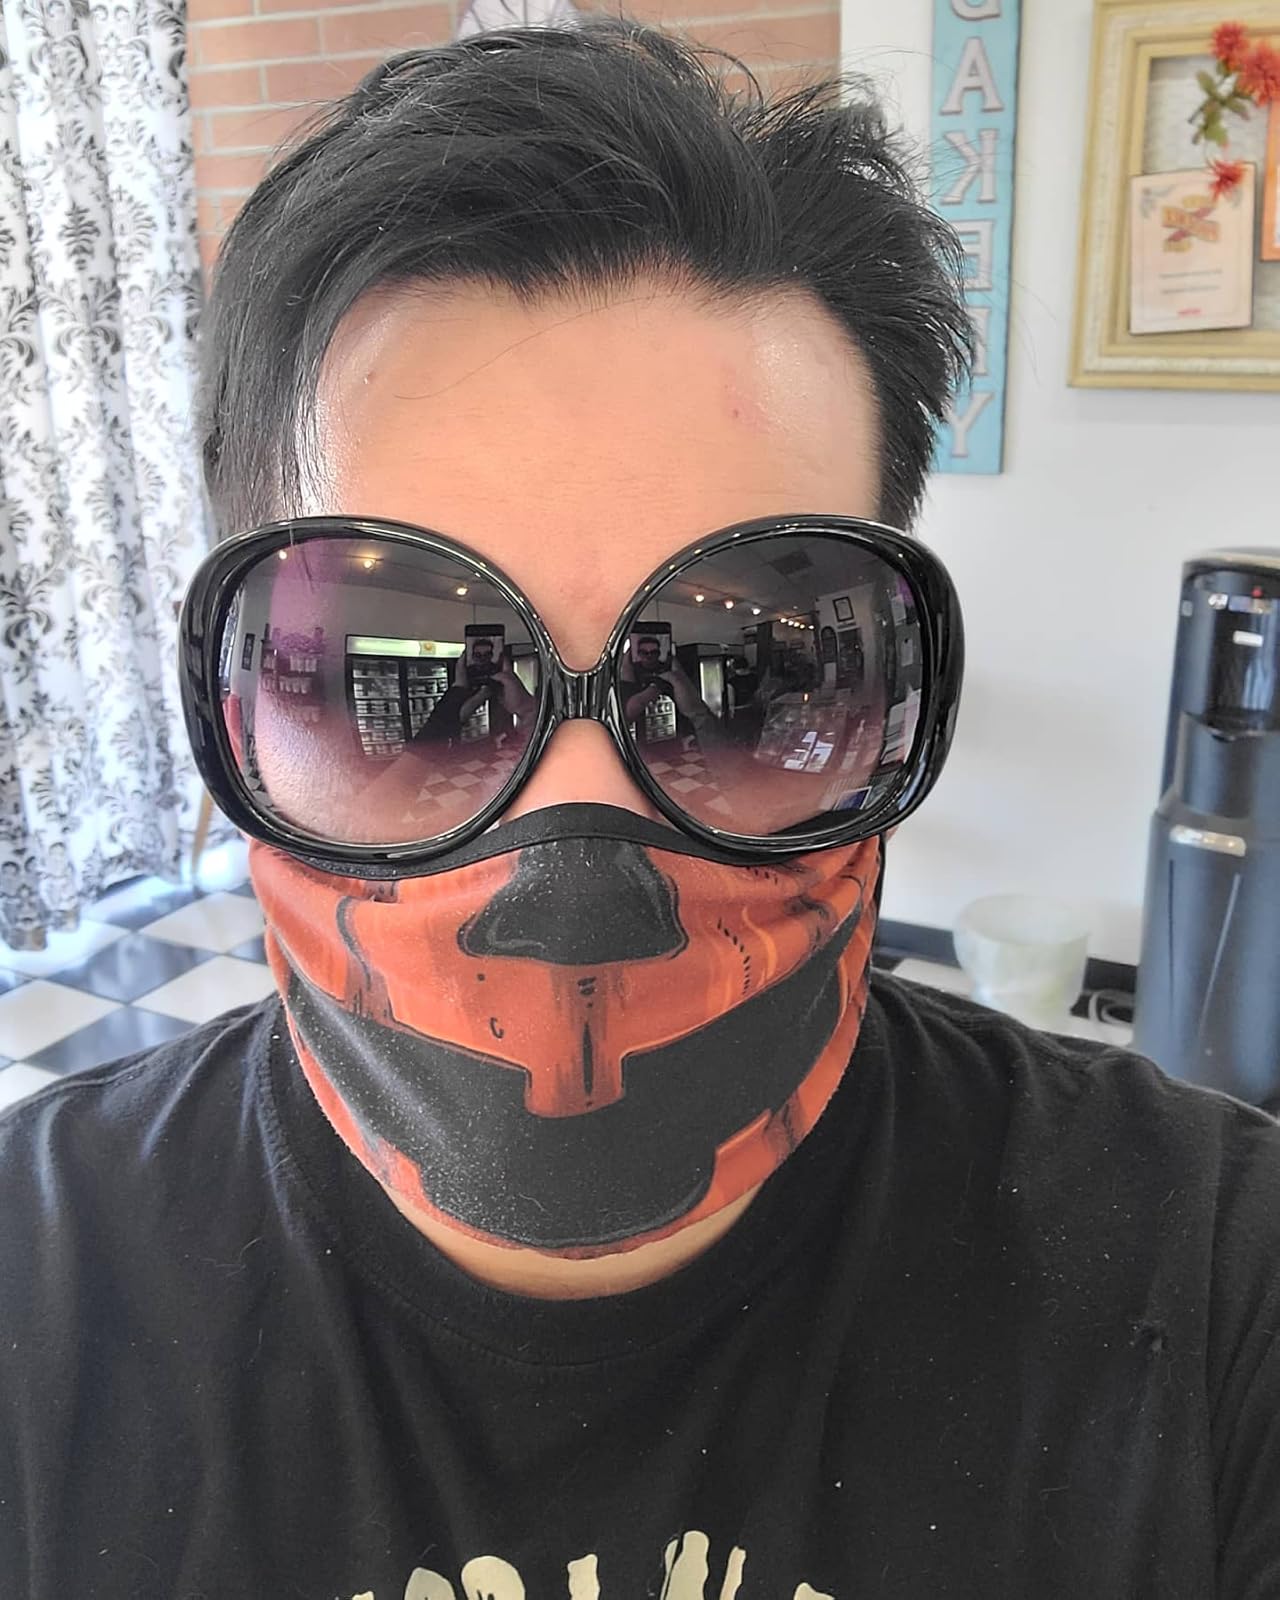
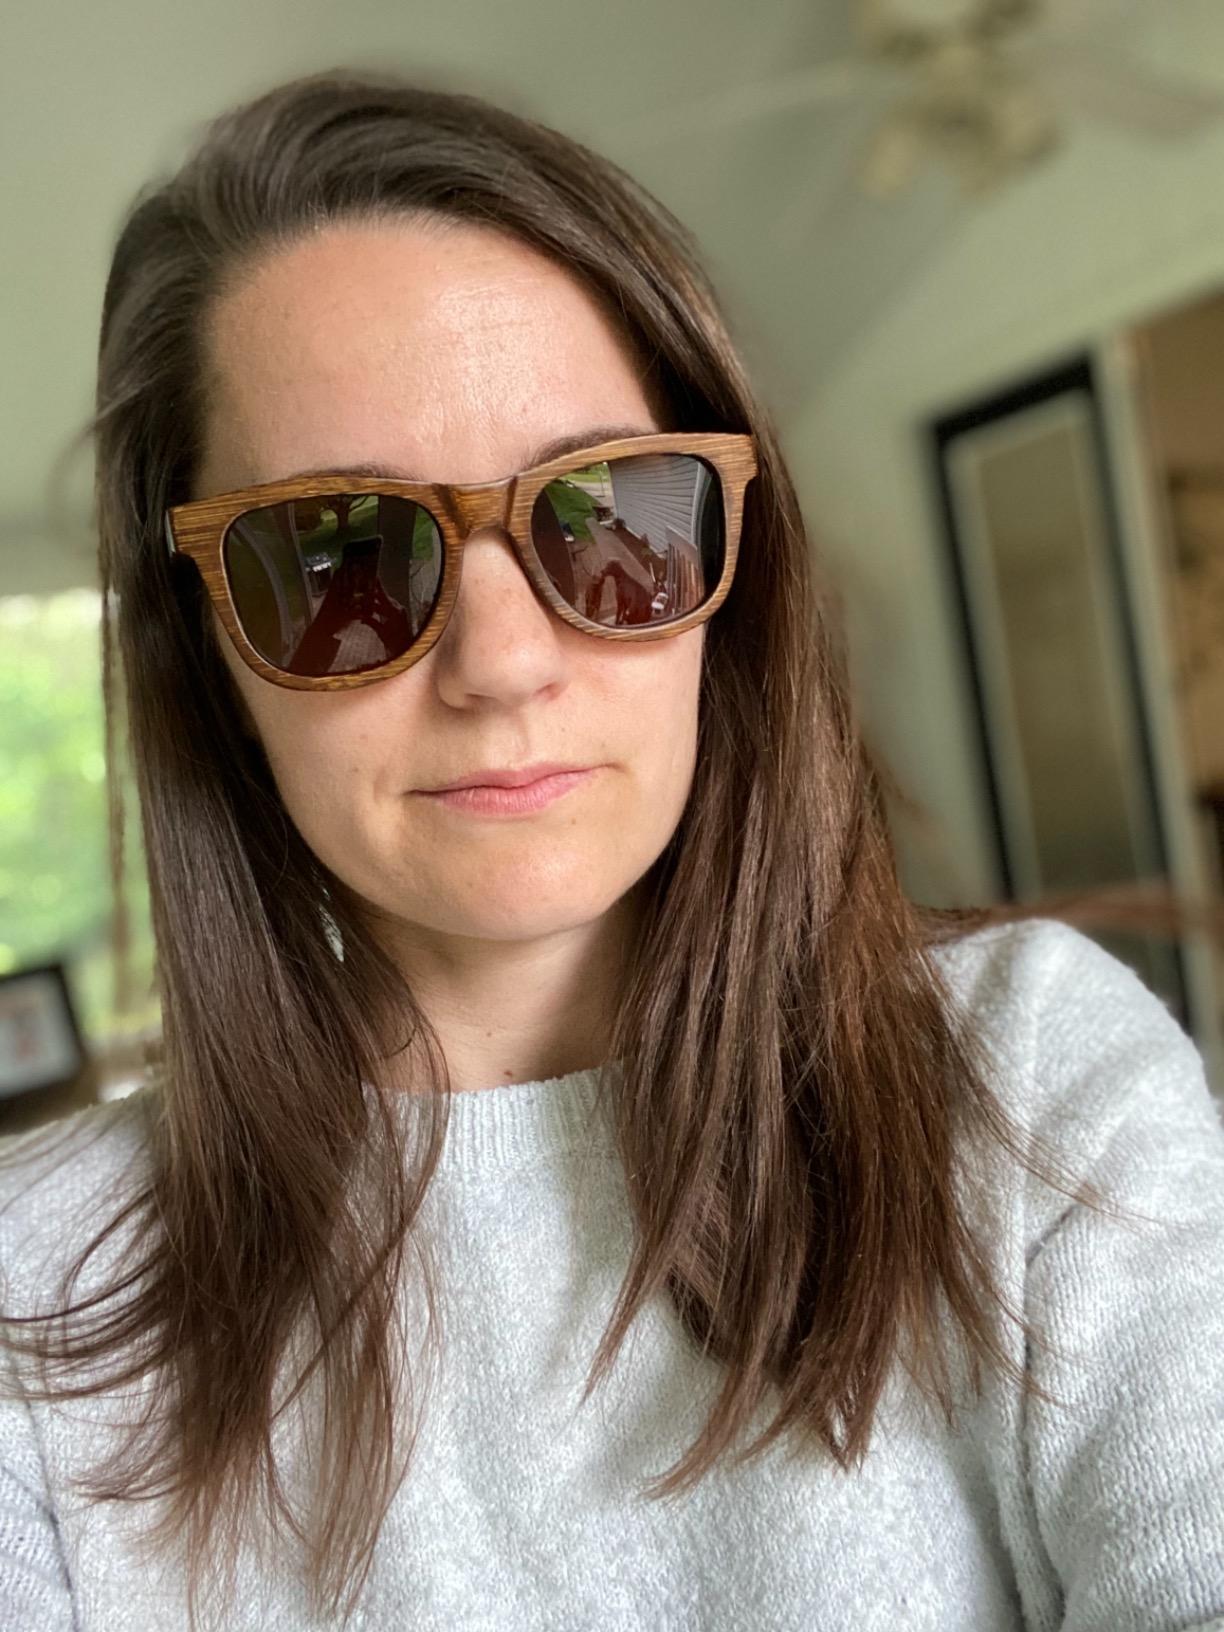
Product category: accessories_sunglasses
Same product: no